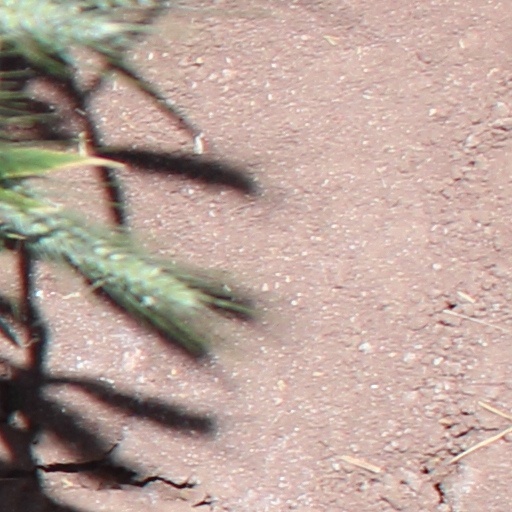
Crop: wheat